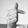
ASL letter: T